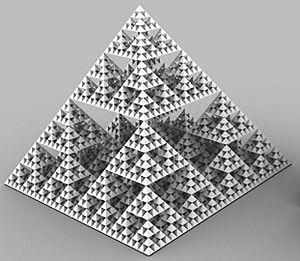
Cet article est une liste de fractales, ordonnées par dimension de Hausdorff croissante.